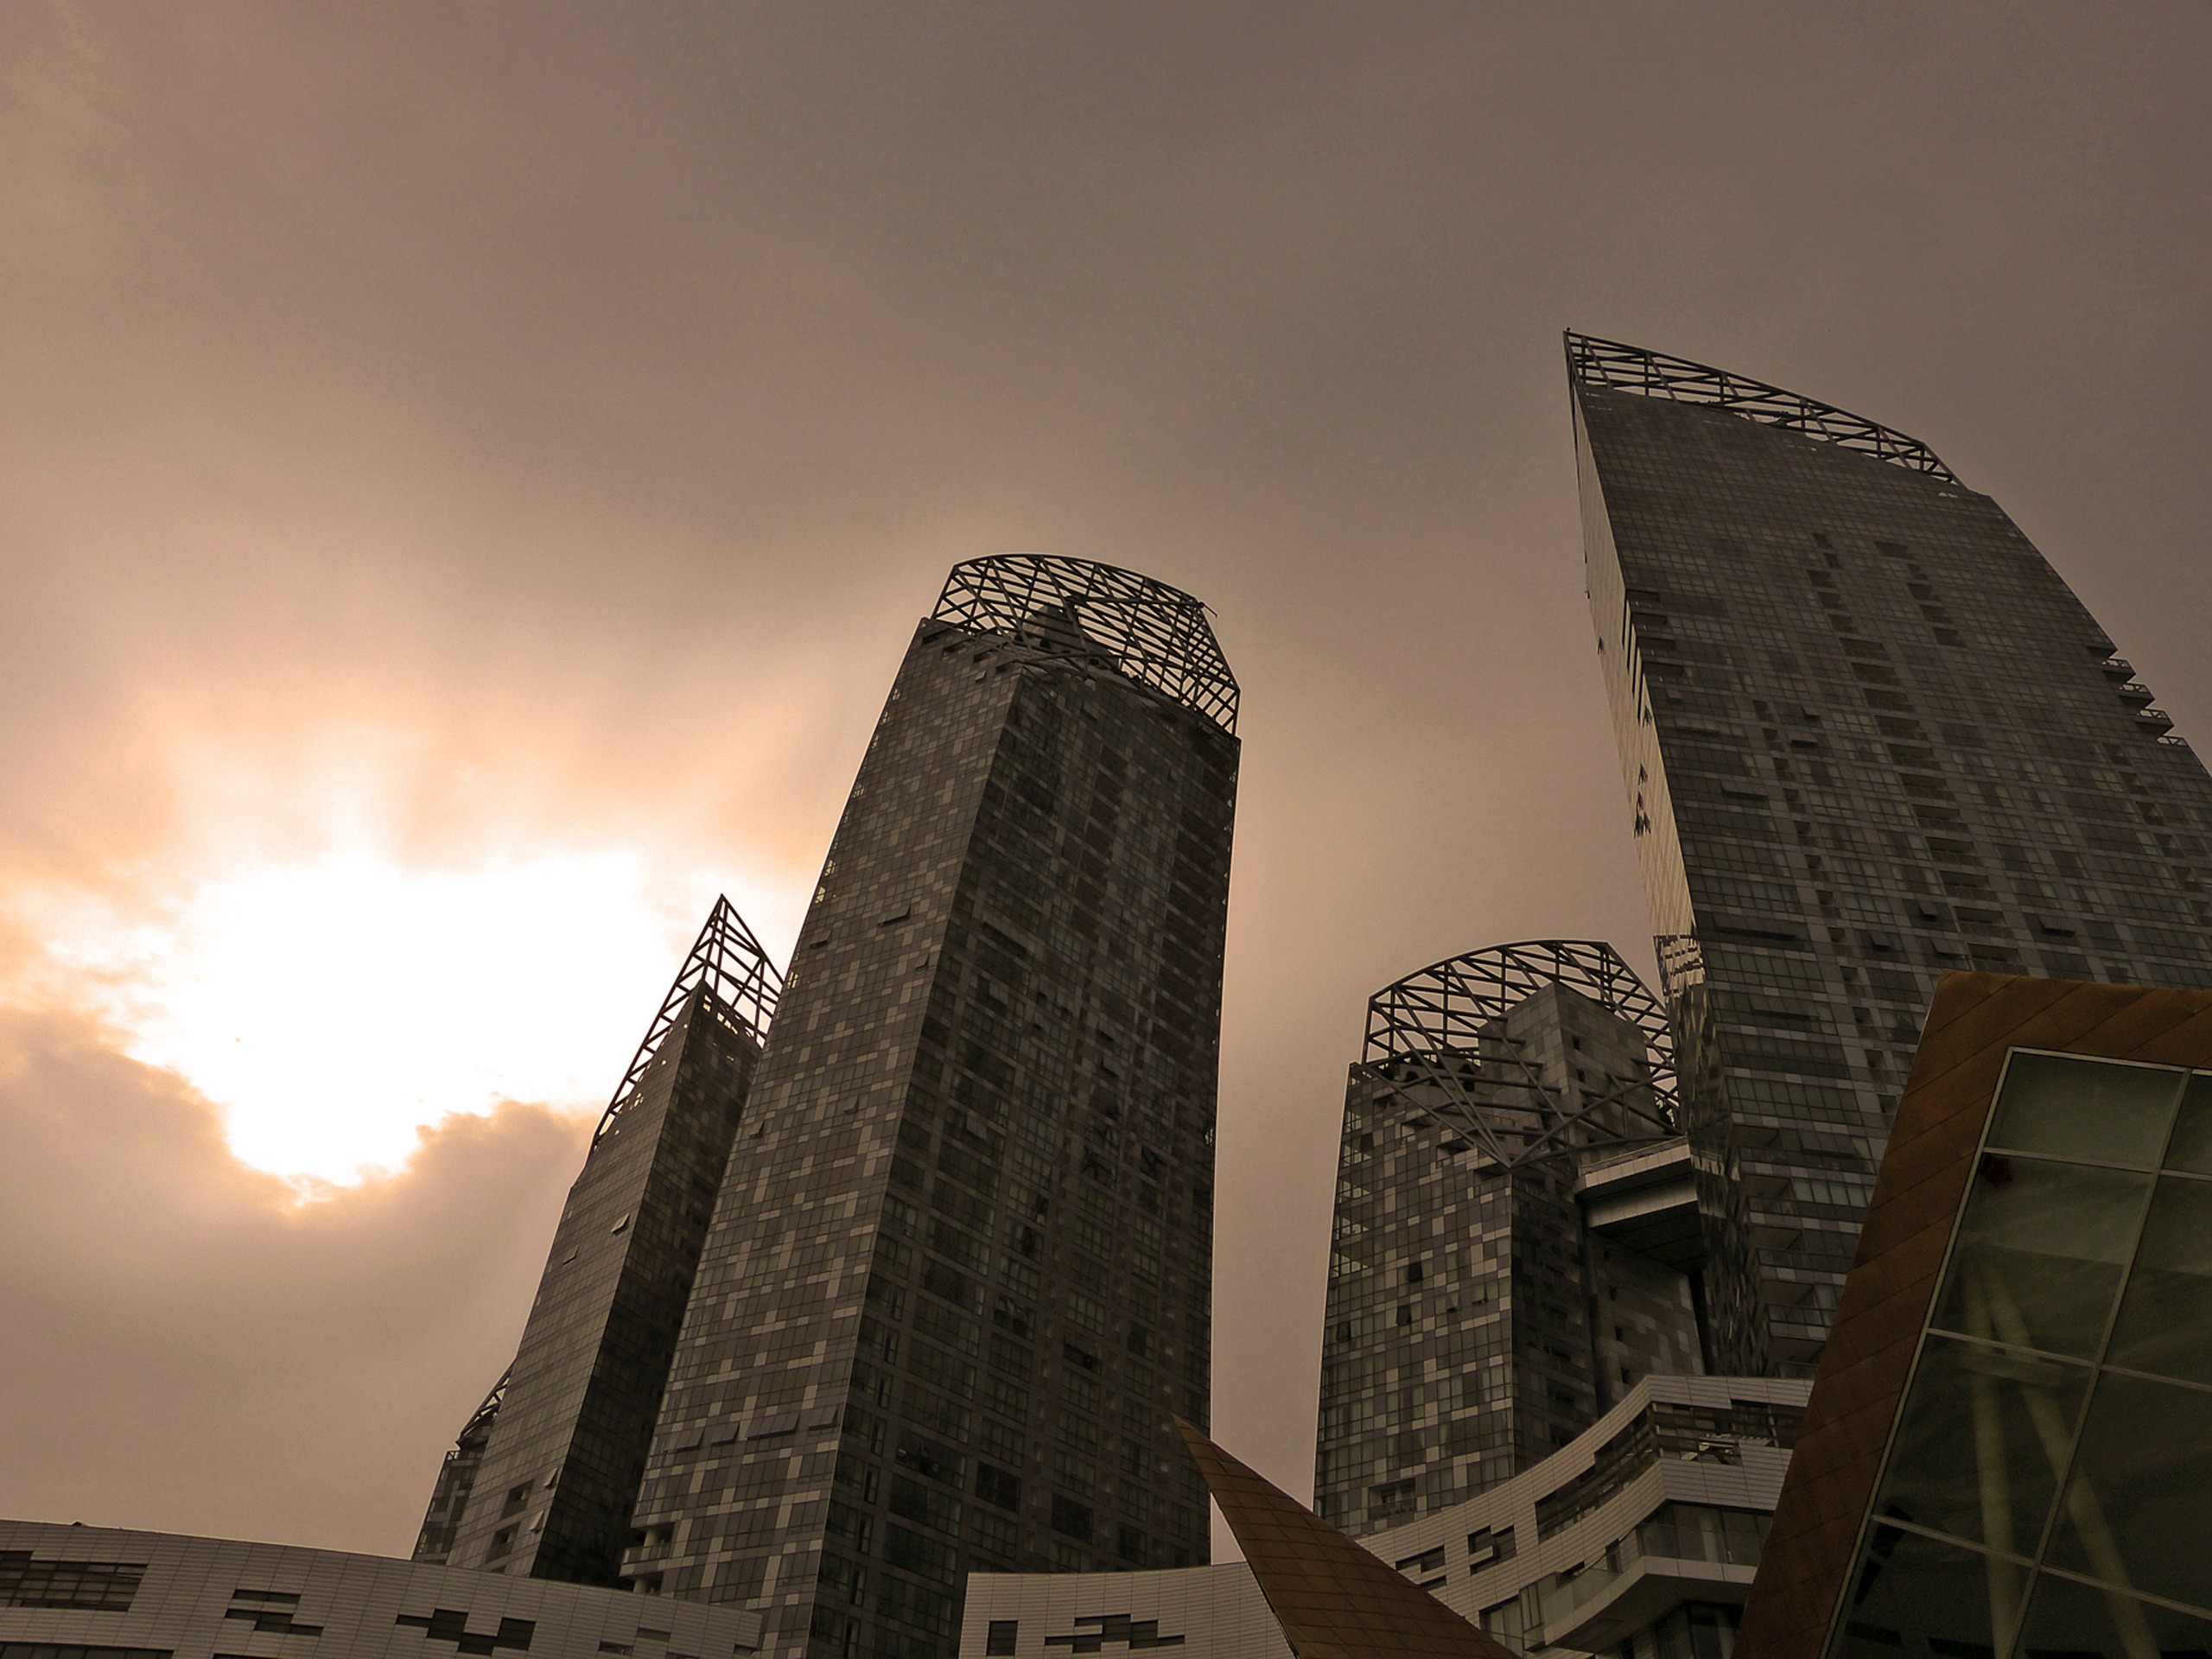
architecture, sky, sunset, skyline, skyscraper, cityscape, evening, architect, tower, landmark, tower block, housing, sepia, temple, buildings, singapore, condominium, atmosphere of earth